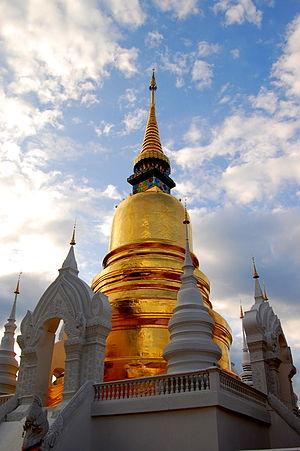
Wat Suan Dok, aussi connu comme le Wat Buppharam est un temple bouddhiste à Chiang Mai, au nord de la Thaïlande. C'est un Temple royal de la de troisième classe. Le temple est sur la route Suthep, situé à environ un kilomètre à l'ouest de la porte Suan Dok à l'ouest de la vieille ville.